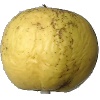
Label: golden_apple